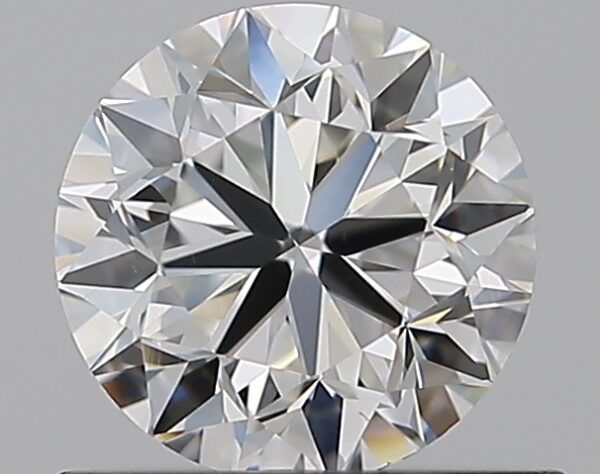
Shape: round
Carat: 0.72
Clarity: VS1
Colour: H
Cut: VG
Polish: EX
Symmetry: VG
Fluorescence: N
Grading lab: GIA
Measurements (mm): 5.57 x 5.61 x 3.59